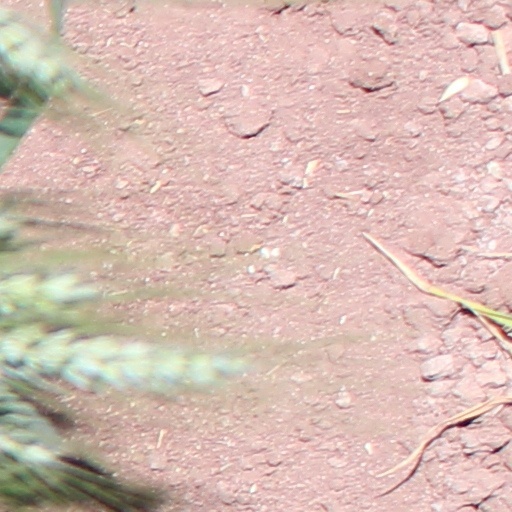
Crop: wheat